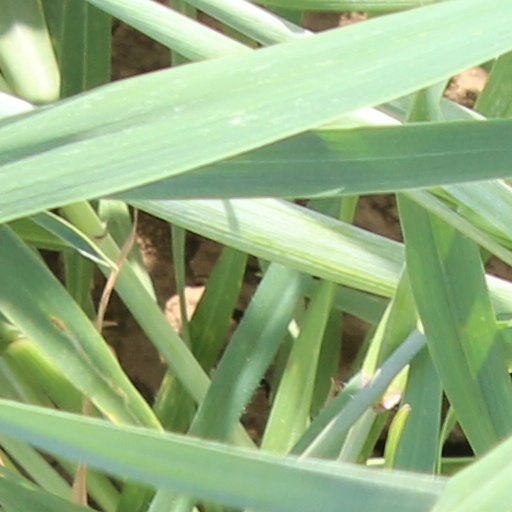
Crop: wheat